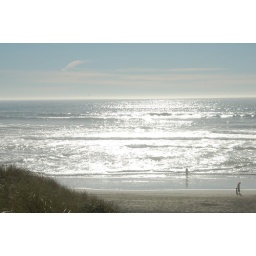
Late afternoon from the hill above the beach in SF